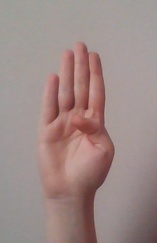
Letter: kaaf